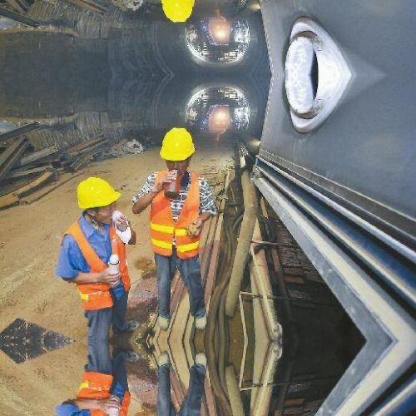
Objects in the image:
label: helmet
label: helmet
label: helmet